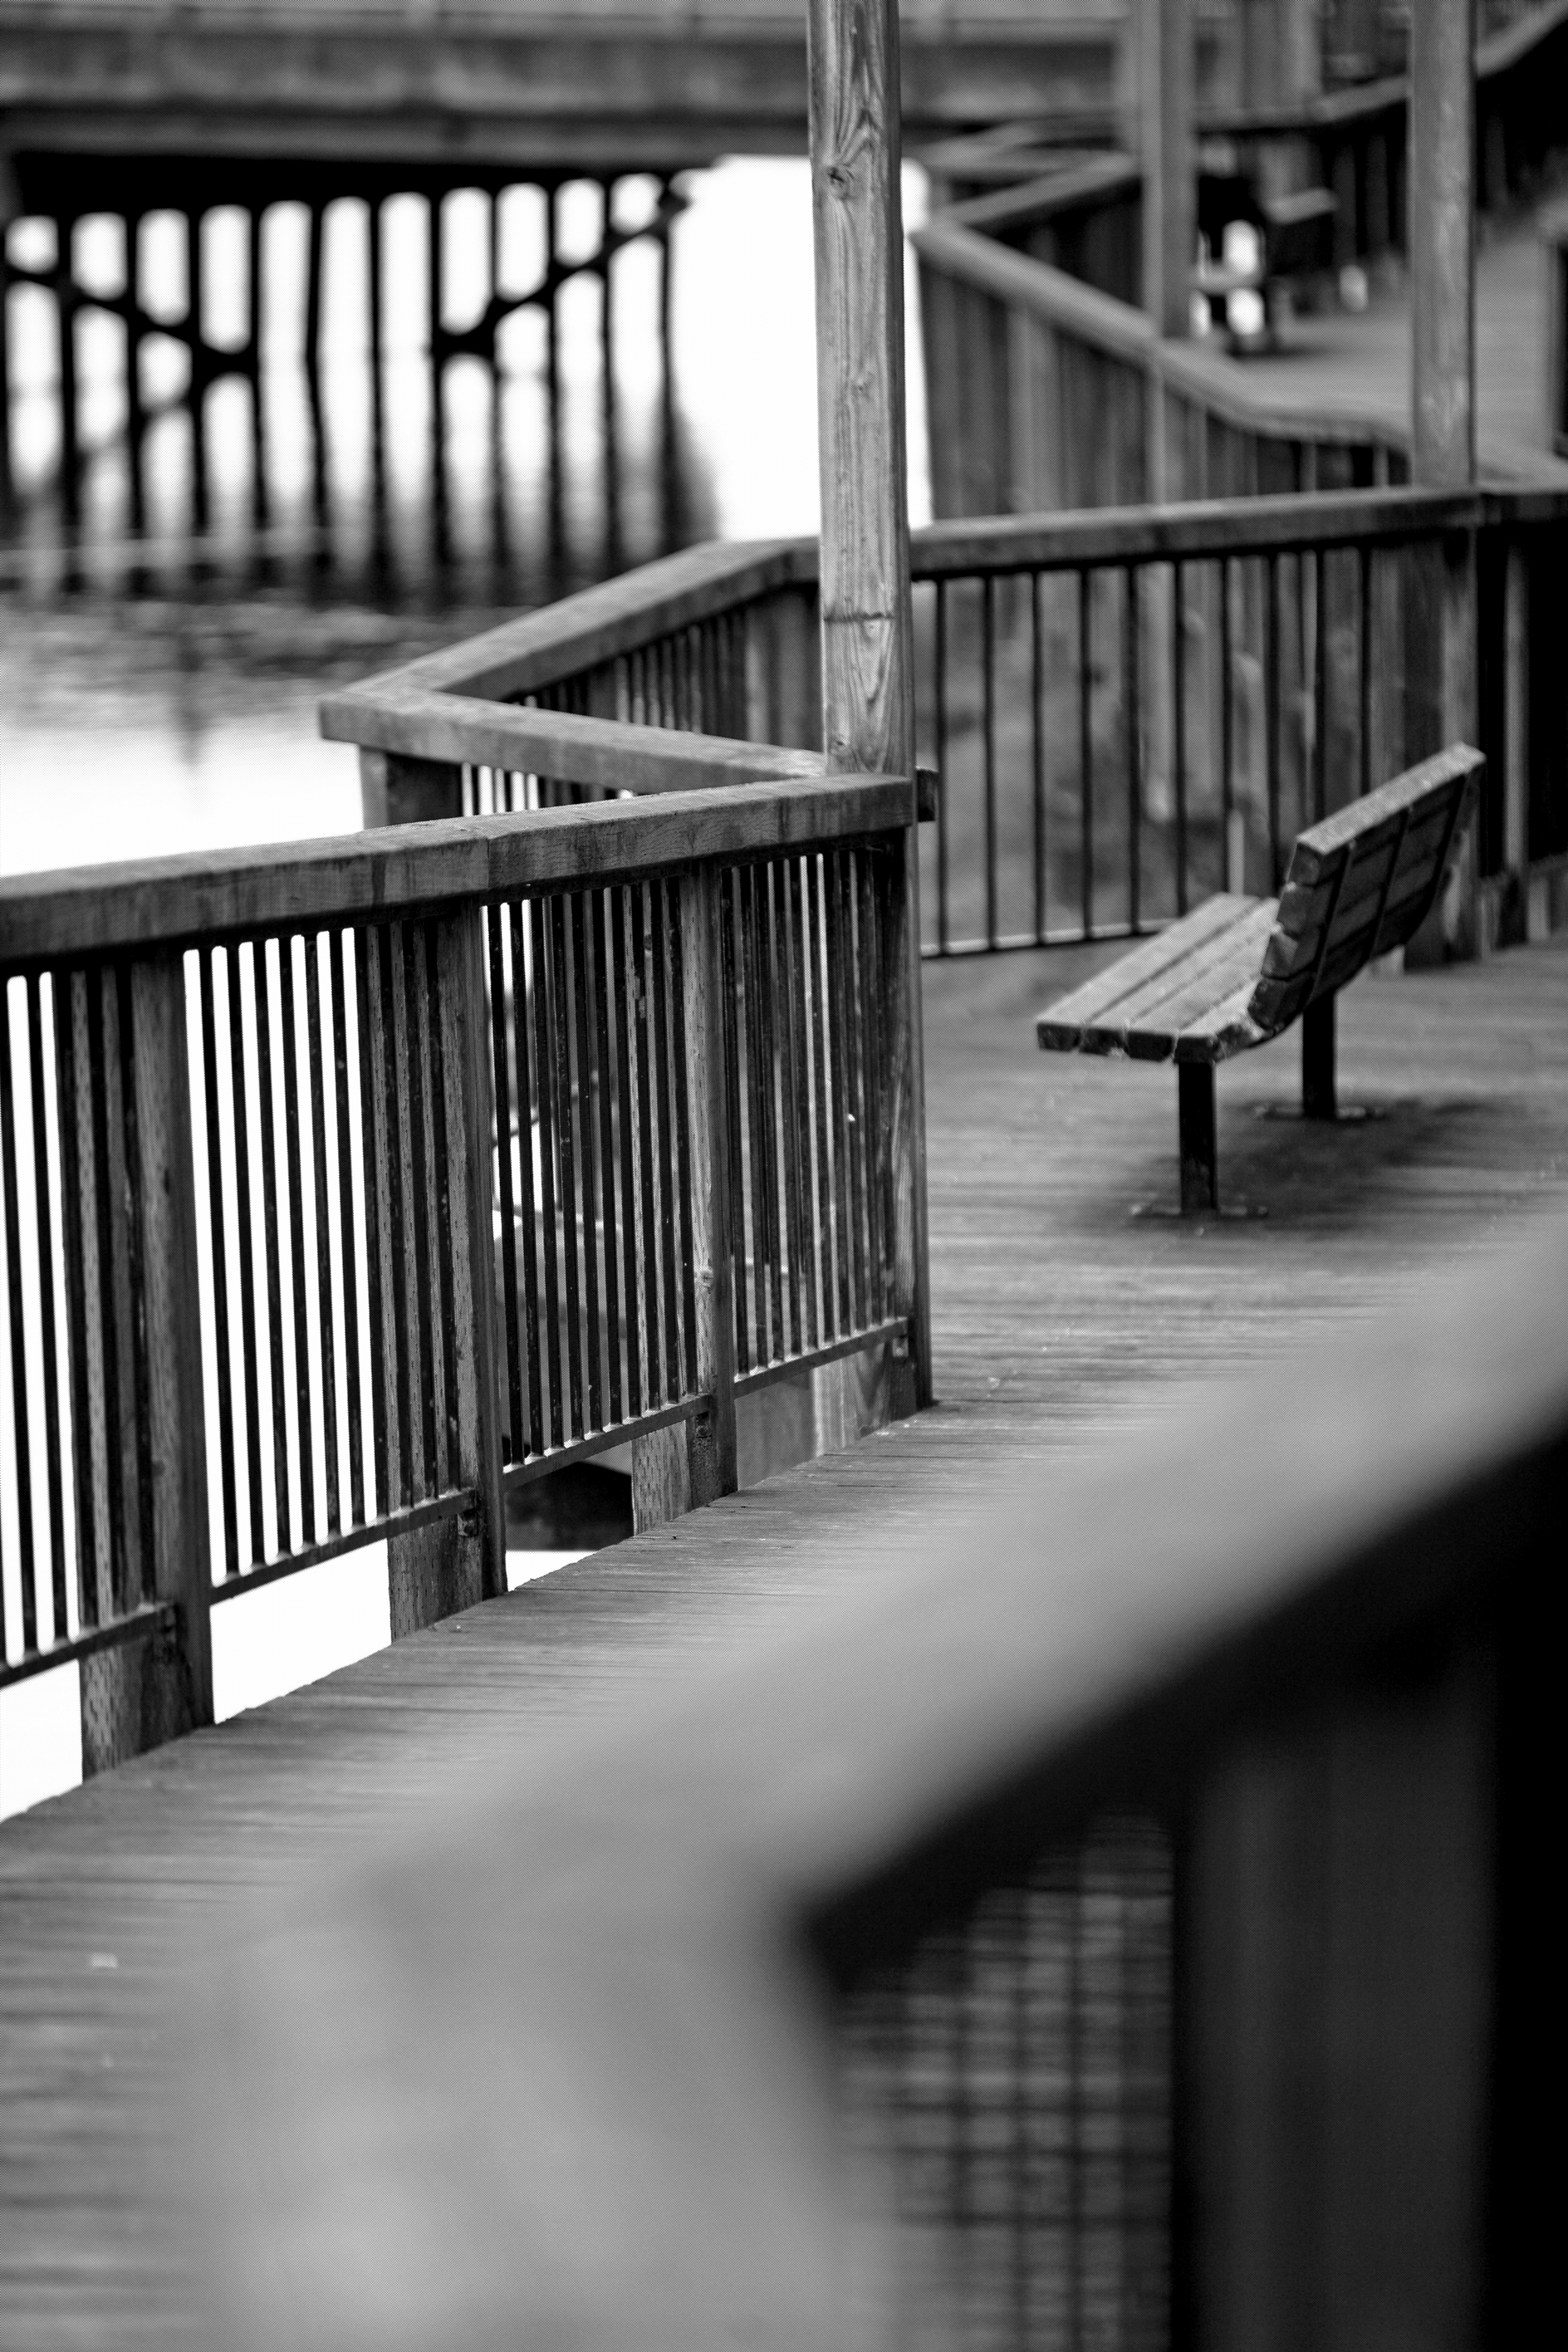
beach, path, ocean, black and white, boardwalk, wood, white, bench, street, photography, cloudy, rain, river, seaside, waiting, line, canon, black, monochrome, eos, place, the, of, stairs, symmetry, photograph, mark, ii, 5d, day, tones, shape, oregon, ian, sane, monochrome photography, human positions